Thomas W. Jones House

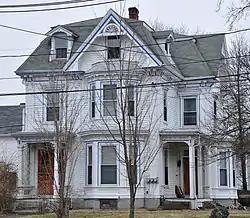

The Thomas W. Jones House is a historic house at 34 Warren Street in Stoneham, Massachusetts. It is Stoneham's best preserved Second Empire house, preserving significant external details, and its carriage house. The two-story wood-frame house has a T shape, and features a bracketed porch and cornice, gable screens, paneled pilasters, and oriel windows. The house was built for Thomas W. Jones, who built the last major shoe factory in Stoneham.